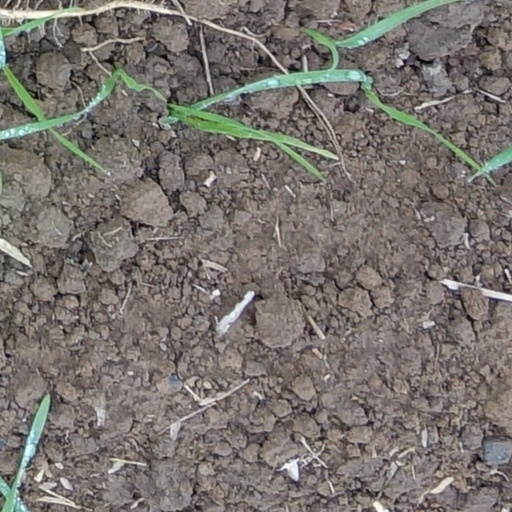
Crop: wheat